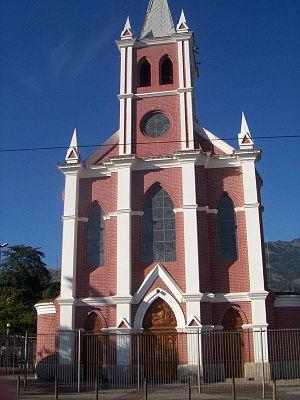
Bangu est un quartier de la zone Ouest de la ville de Rio de Janeiro, au Brésil. Ce quartier est l'un des plus habités de la ville, avec une population de 244 518 habitants sur une aire de 4570,69 hectares. Localisé aux limites de la ville, Bangu a pour quartiers voisins la municipalité de Nova Iguaçu et les quartiers de Campo Grande, Senador Camará, Santíssimo, Realengo et Padre Miguel. Le quartier est aussi lieu du siège du Bangu Atlético Clube, communément appelé Bangu, un club brésilien fondé le 17 avril 1904. Le club tient ses origines dans l’entreprise « Fábrica Bangu », située alors dans le quartier. Des Anglais qui travaillaient dans cette entreprise ont amené le football aux autres travailleurs.